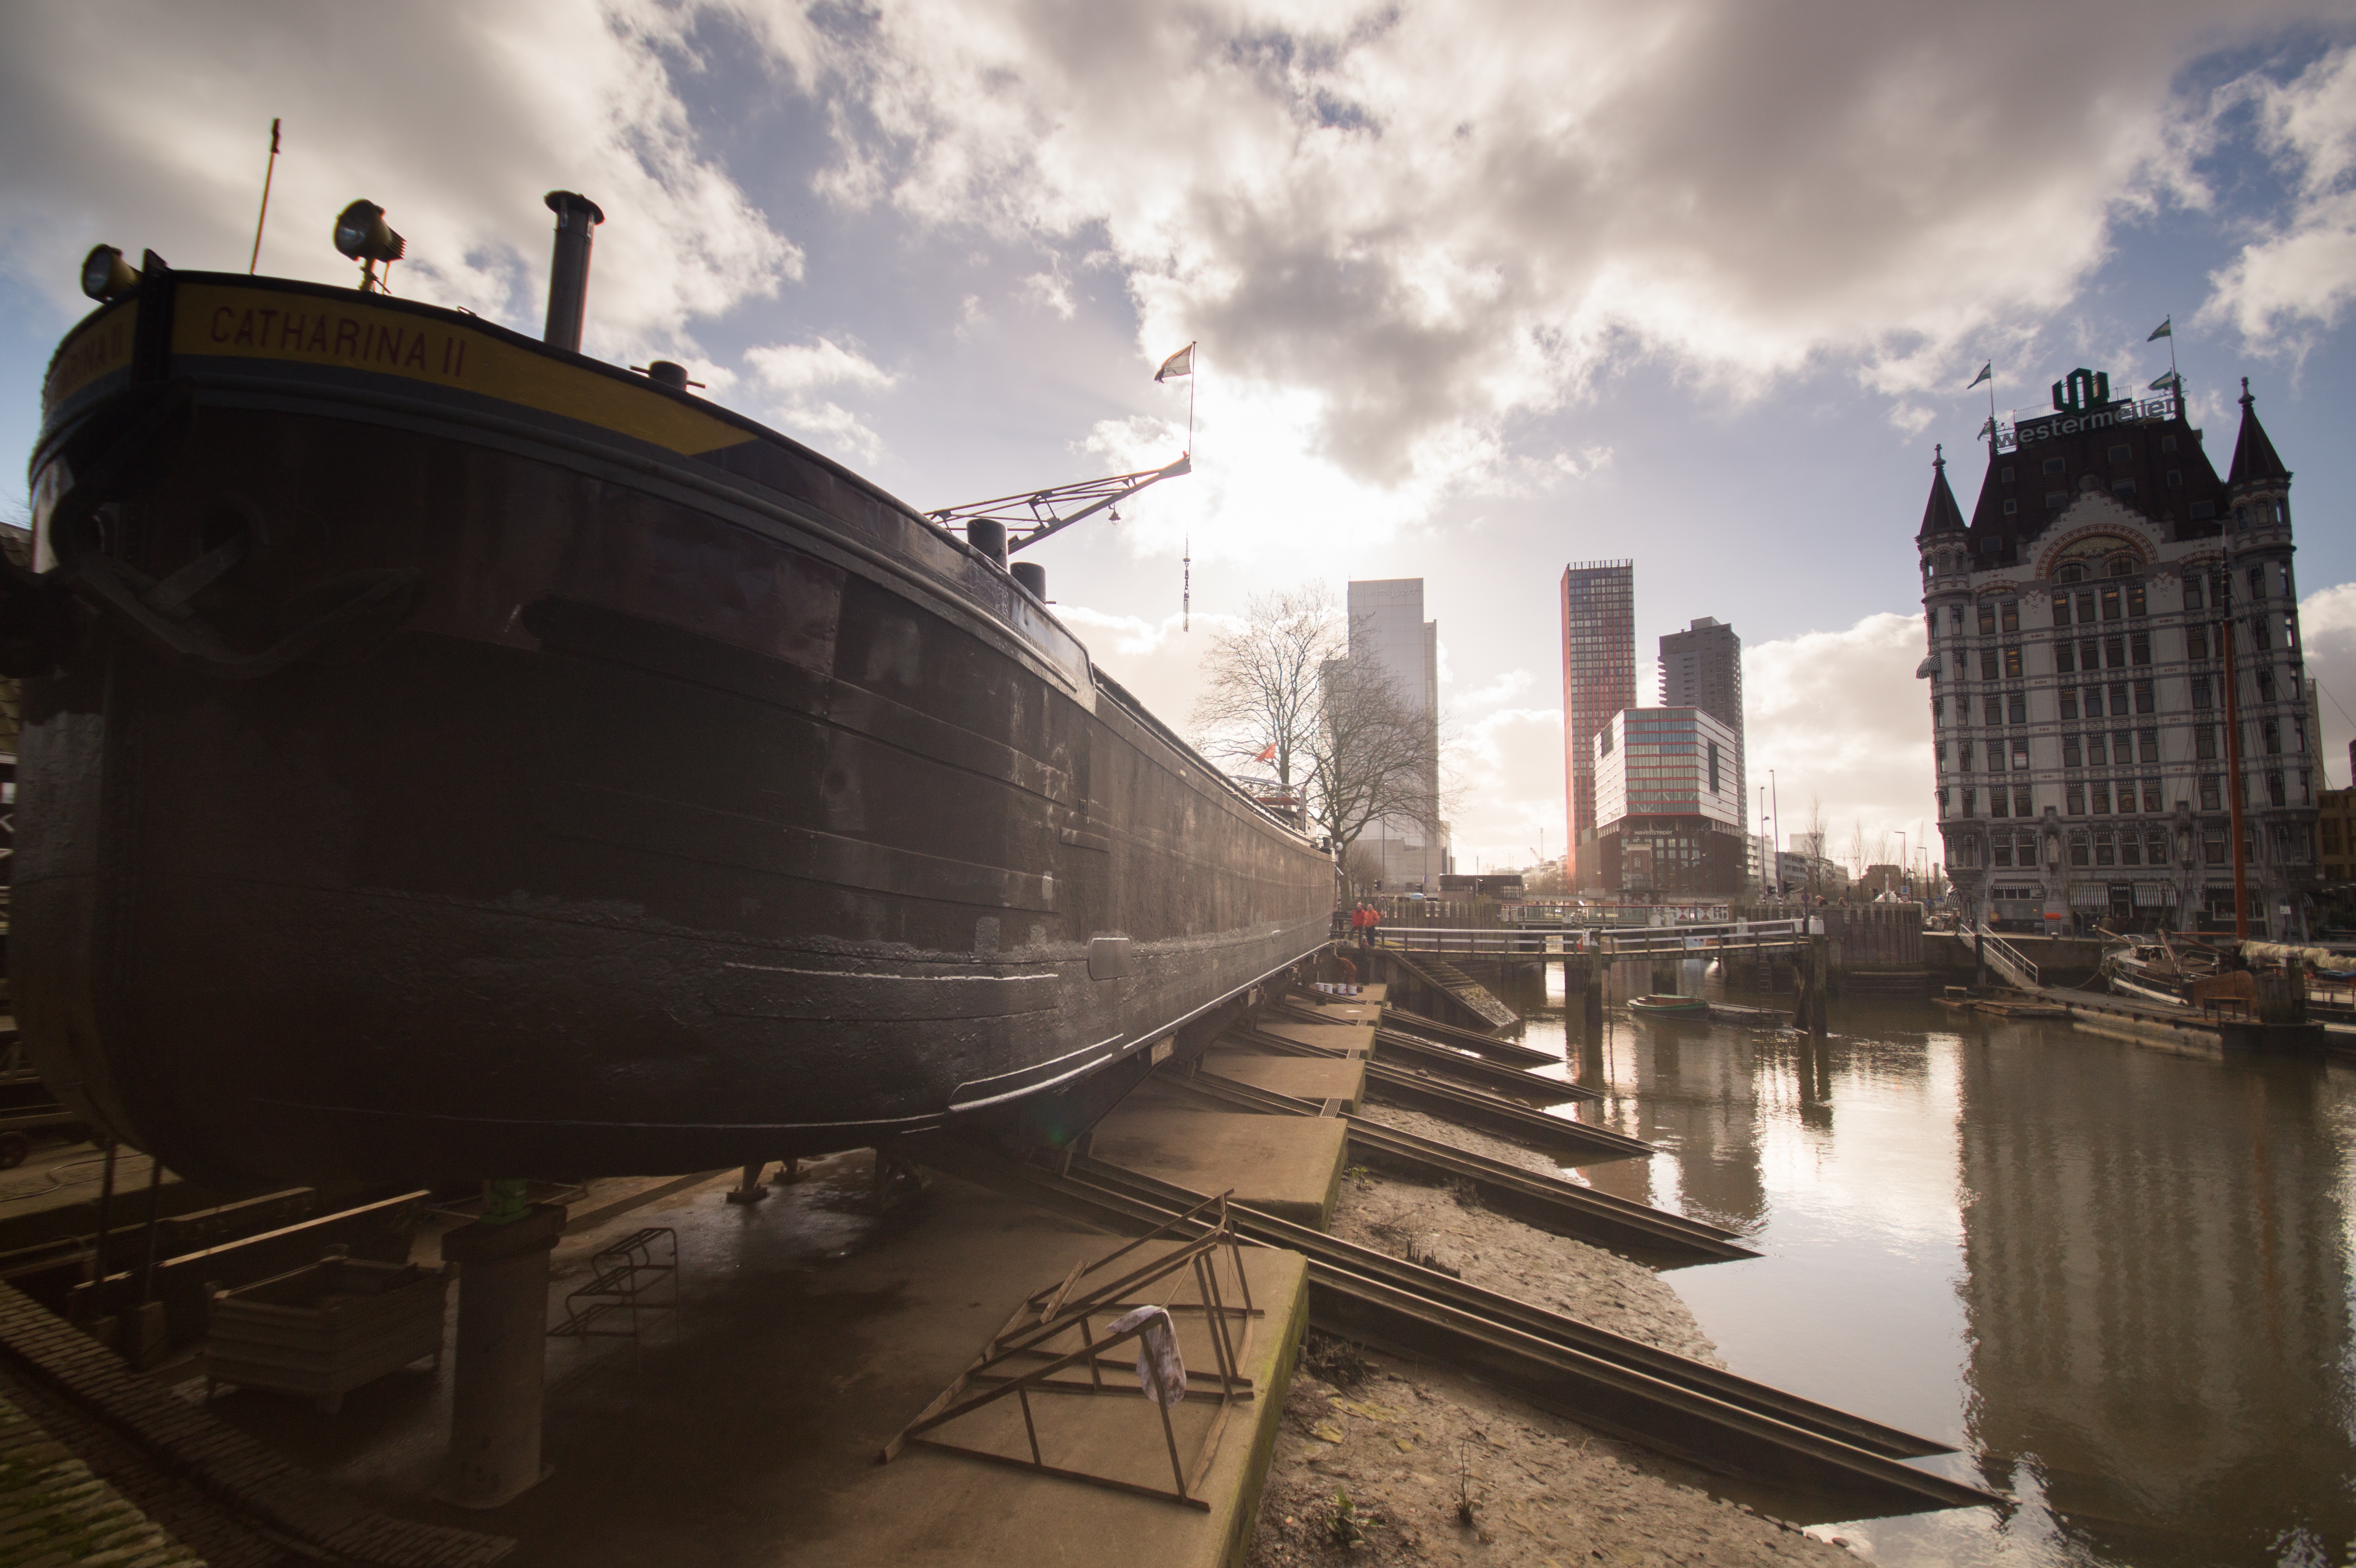
water, dock, boat, morning, building, city, canal, ship, cityscape, transportation, transport, reflection, vehicle, harbor, industrial, industry, freight, waterway, heavy, urban area